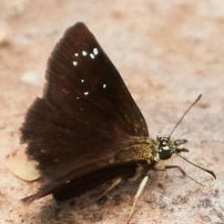
Species: SOOTYWING